Magic Keyboard (Mac)

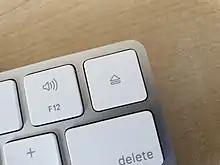
The eject key, a distinctive feature of the first generation Magic Keyboard

This keyboard's design was similar to its predecessor, but had a lower profile. Apple re-engineered the scissor mechanism to increase key stability by 33 percent and reduce key travel. Typeface on the keys was also changed, from VAG Rounded to San Francisco (SF Compact).